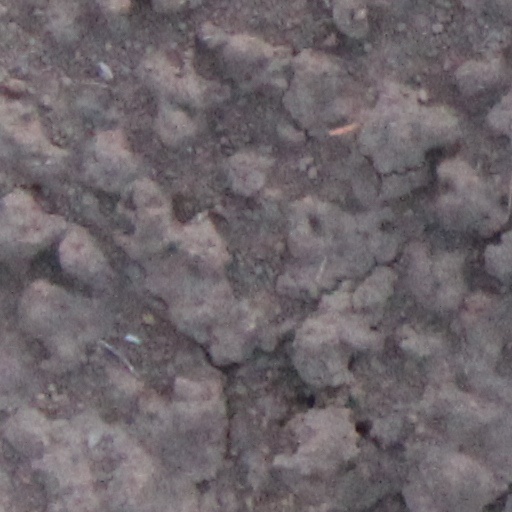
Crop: wheat